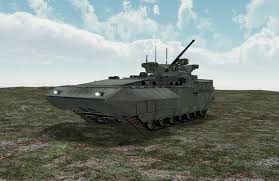
Label: BMP